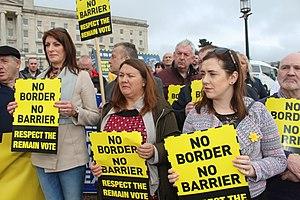
L'impact du Brexit sur la frontière irlandaise provient du fait que le Brexit — retrait du Royaume-Uni de l'Union européenne — a fait de la frontière entre l'Irlande et le Royaume-Uni, une frontière terrestre extérieure de l'Union européenne. Les conséquences que ce statut nouveau pourrait avoir sur l'économie et la population de l'île, notamment si des contrôles de douane ou d'immigration étaient mis en place à la frontière, sont l'un des trois domaines désignés comme prioritaires lors de la négociation de l'accord de retrait. Après le référendum en faveur du Brexit, organisé le 23 juin 2016, toutes les parties ont en effet déclaré qu'elles souhaitaient éviter une frontière dure en Irlande, en raison notamment de la nature historiquement sensible de la frontière.